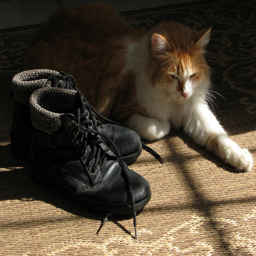
A cat laying next to a pair of black shoes.
The cat is laying next to a pair of boots.
Cat sits near a pair of black shoes
A cat is resting next to a pair of boots.
A cat lying on the floor next to a pair of boots.